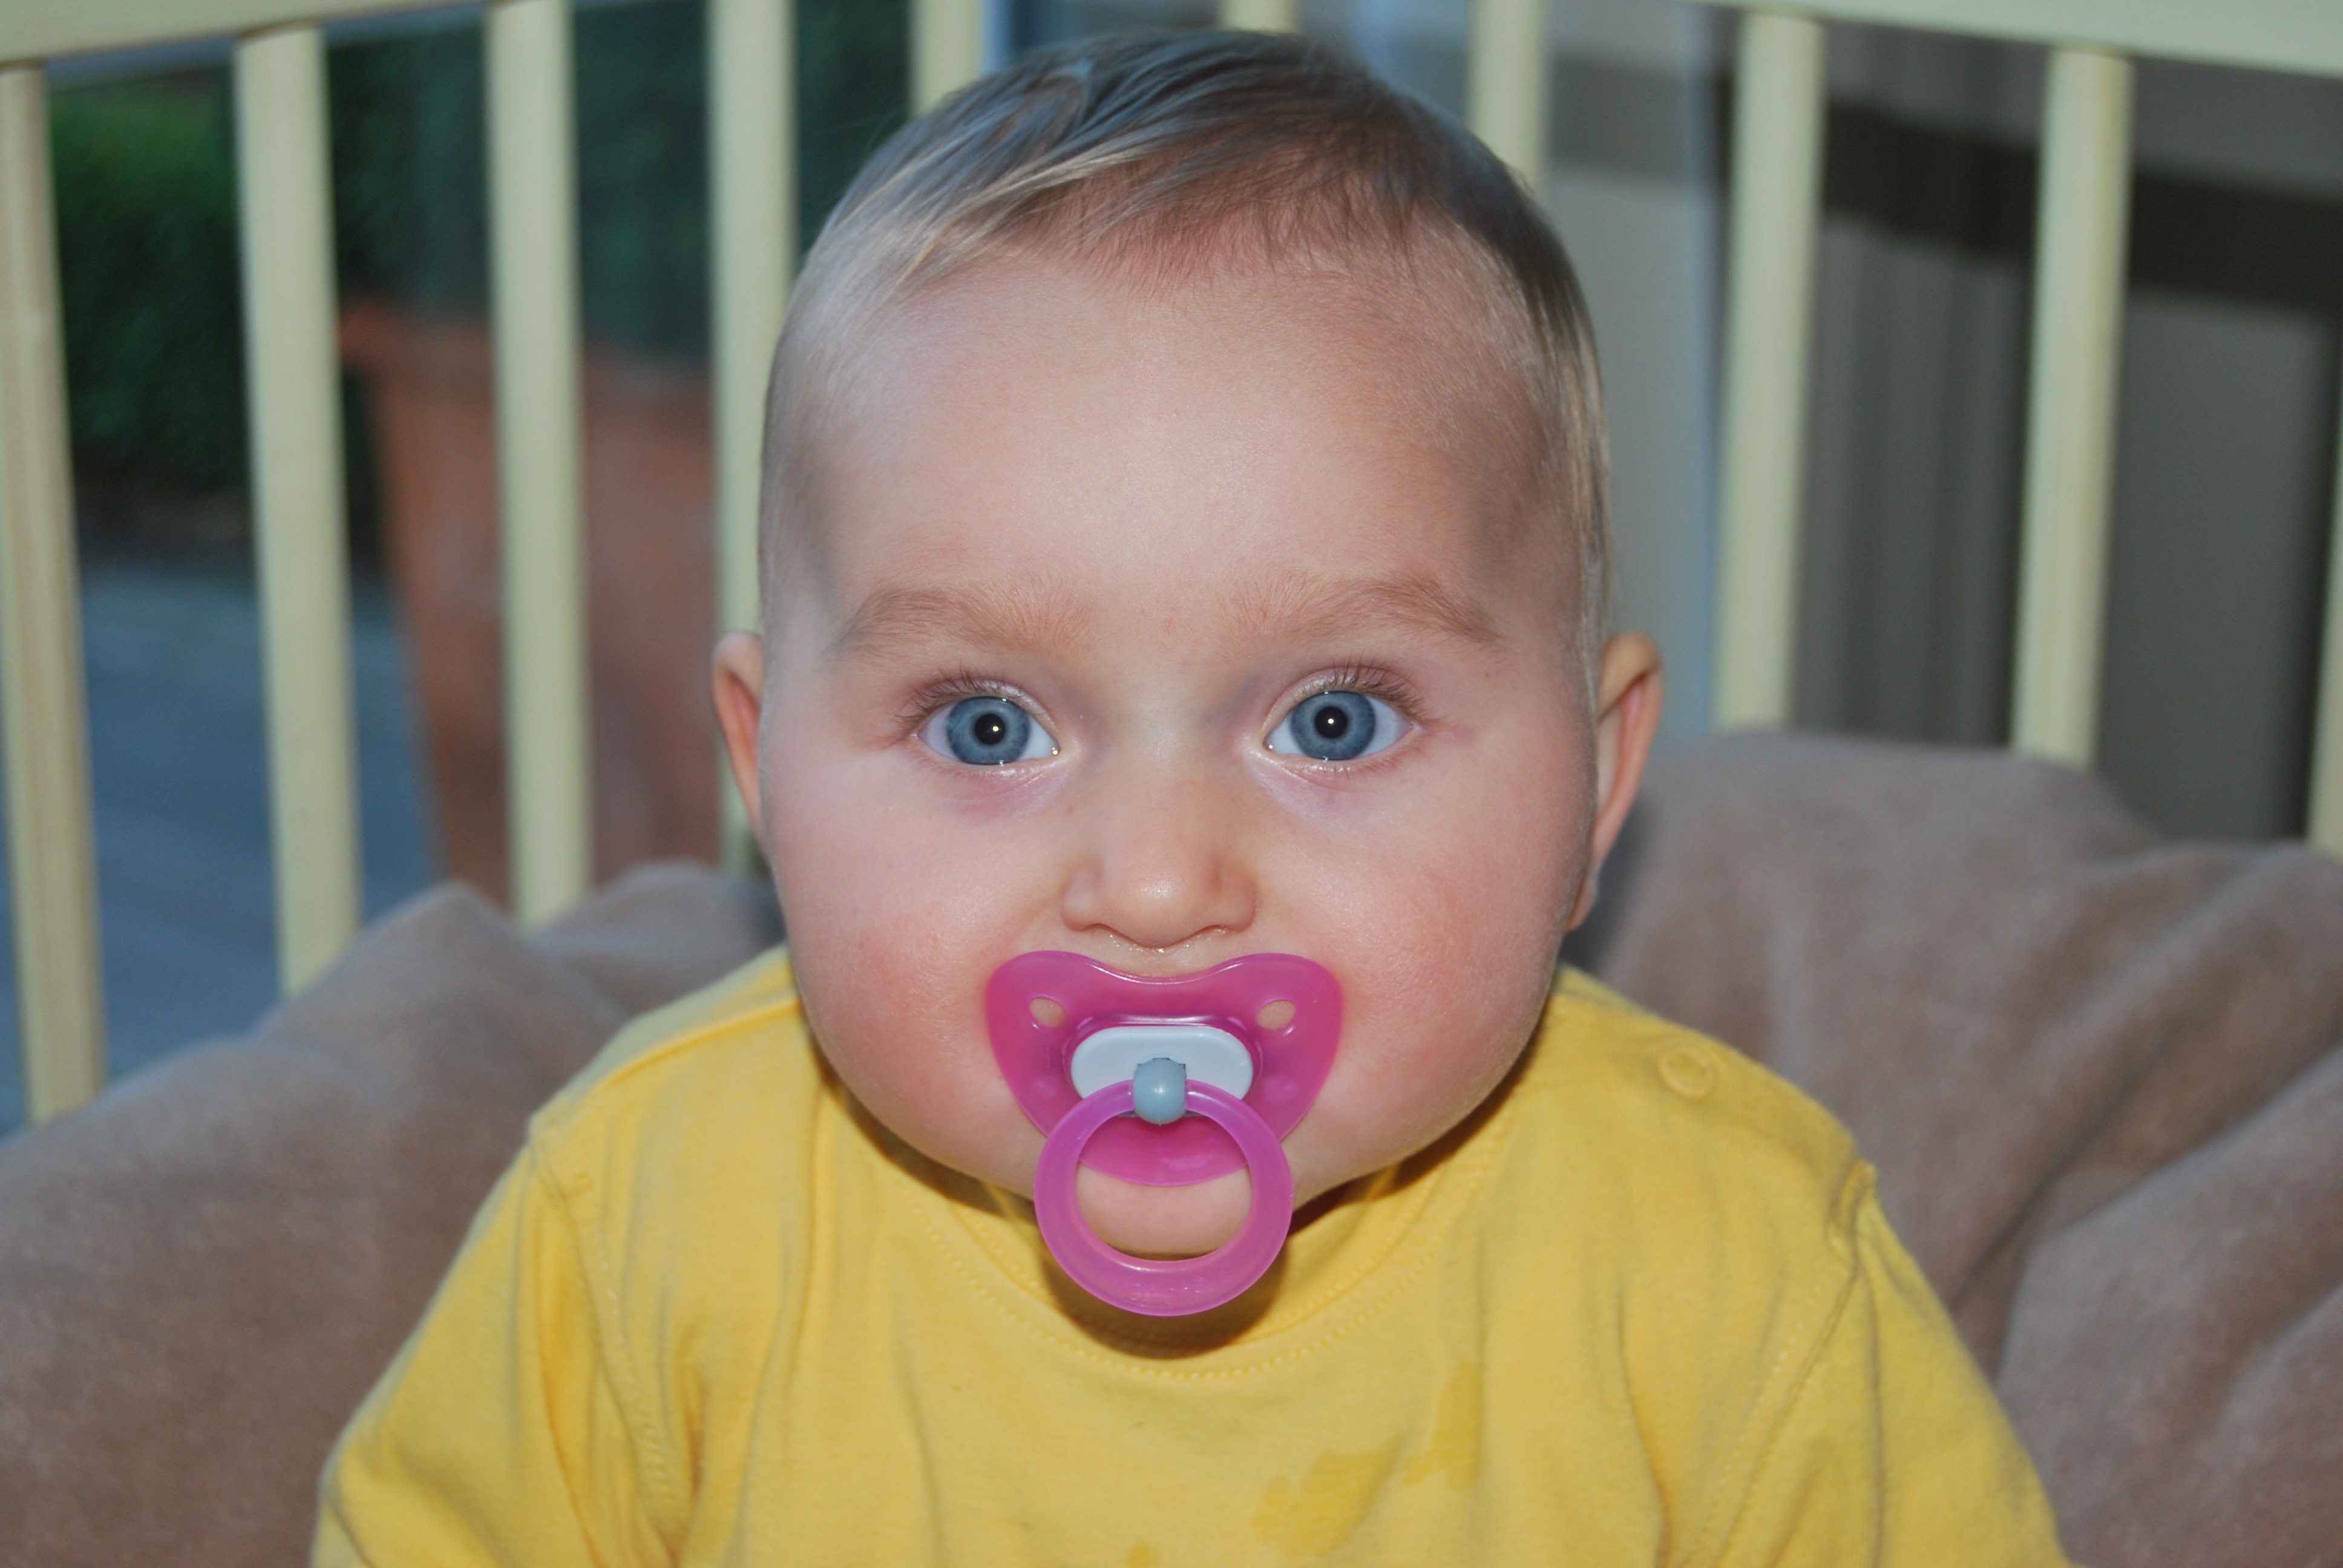
person, people, play, male, child, baby, facial expression, smile, mouth, human body, face, eating, nose, infant, toddler, eye, head, skin, organ, tooth, pacifier, tut